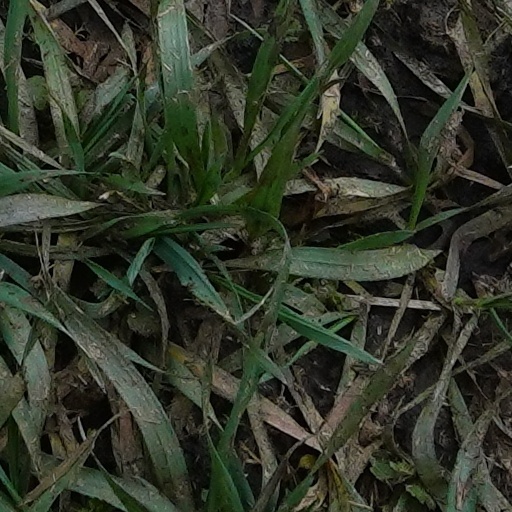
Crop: wheat